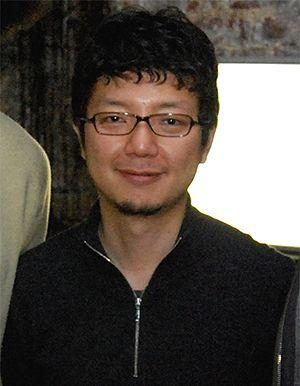
Jun Takeuchi est un directeur et producteur japonais de jeux vidéo qui travaille pour la société Capcom à partir de 1991.
Resident Evil 5, sorti au Japon sous le nom Biohazard 5, est un jeu vidéo de tir à la troisième personne édité et développé par l'entreprise japonaise Capcom. Il sort en mars 2009 sur PlayStation 3 et Xbox 360 puis en septembre sur les PC dotés de Windows.
Resident Evil 2, sorti au Japon sous le nom Biohazard 2, est un jeu vidéo d'action-aventure de type survival horror développé et édité par Capcom en 1998 sur PlayStation. Il est ensuite porté sur PC, Nintendo 64, Dreamcast, GameCube, puis vendu sur la plateforme de téléchargement PlayStation Network.